Time zone

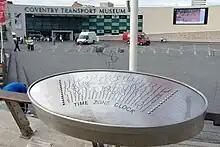
The control panel of the Time Zone Clock in front of Coventry Transport Museum

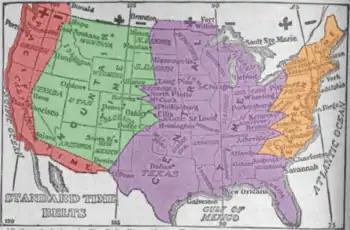
1913 time zone map of the United States, showing boundaries very different from today

In the 19th century, as transportation and telecommunications improved, it became increasingly inconvenient for each location to observe its own solar time. In November 1840, the British Great Western Railway started using GMT kept by portable chronometers. This practice was soon followed by other railway companies in Great Britain and became known as railway time.